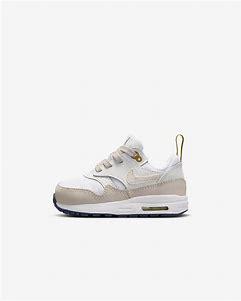
Brand: Nike
Model: Air Max 1 Easyon